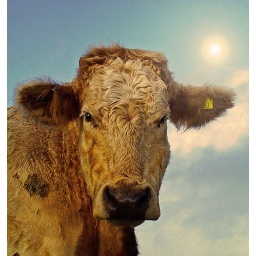
A cow looking down on me from near the Low Bradfield bus terminus.